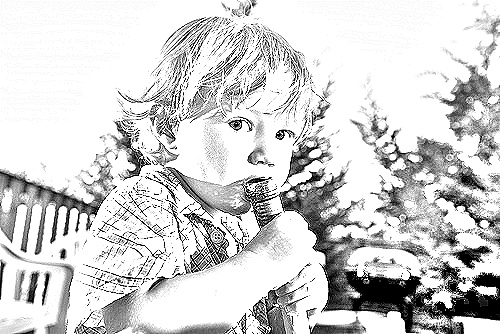
Portrait style: Sketch Portrait